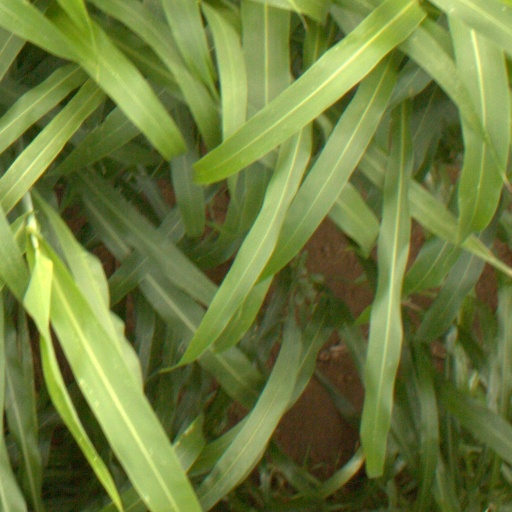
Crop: sorghum